2020 deployment of federal forces in the United States

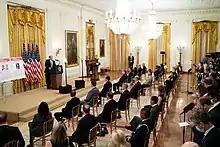
President Donald Trump delivers remarks on Operation Legend in the White House on July 22, 2020

At the start of July, forces from the Department of Homeland Security (DHS), the U.S. Marshal Service, U.S. Customs and Border Protection (CBP), and the Federal Protection Service arrived in Portland, appearing at the U.S. courthouse, where they fired pepper spray or tear gas at protesters who got too close to the building. According to an article published by the Washington Post, some White House officials claimed that Trump became interested in federal operations against the protesters as a means of underscoring his law-and-order message, with the sources accusing the White House of wanting "to amplify strife in cities," and positing that the deployment was "about getting viral online content." The DHS referred to its deployment in Portland as "Operation Diligent Valor".